Question: Where is this picture taken?
Tambaya: A ina aka ɗauka wannan hoton?
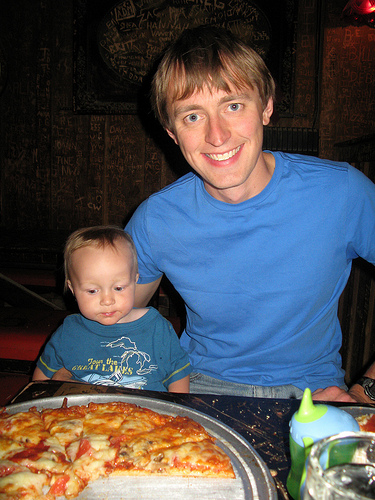
Answer: A restaurant.
Amsa: A gidan abinci.